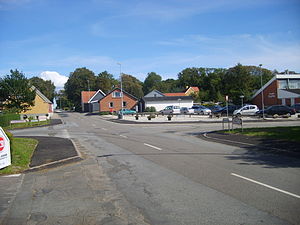
Ormslev
Ormslev er en by i Østjylland med 351 indbyggere, beliggende tæt ved Østjyske Motorvej og Århus Syd Motorvejen, 4 km vest for Stavtrup, 4 km nordvest for Hasselager, 7 km sydvest for Brabrand og 11 kilometer vest for Aarhus centrum. Byen hører til Aarhus Kommune og ligger i Region Midtjylland.